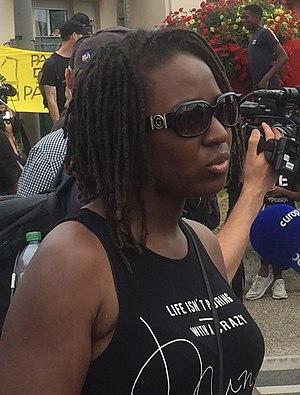
Priscillia Ludosky, figure du mouvement des Gilets jaunes, à la Marche pour Adama le 19 juillet 2019 devant la gare de Persan-Beaumont.
La présence des femmes dans le mouvement des Gilets jaunes a été largement commentée par les médias. Impliquées dès le début du mouvement, leurs revendications, axées sur l'amélioration de leur niveau de vie et la dénonciation de la baisse du pouvoir d'achat et du coût de la vie, témoignent à la fois de la précarité économique vécue plus souvent par des femmes que des hommes et de l'inégalité entre hommes et femmes sur le plan économique.
Priscillia Ludosky, née le 4 novembre 1985, est une militante française, connue pour être une des initiatrices et une figure du mouvement des Gilets jaunes.
Le mouvement des Gilets jaunes — du nom des gilets de haute visibilité de couleur jaune portés par les manifestants —, est un mouvement de protestation non structuré et sporadique apparu en France en octobre 2018. Ce mouvement social spontané trouve son origine dans la diffusion — principalement sur les médias sociaux — d'appels à manifester contre l'augmentation du prix des carburants automobiles issue de la hausse de la taxe intérieure de consommation sur les produits énergétiques. Les manifestations ont lieu essentiellement le samedi.